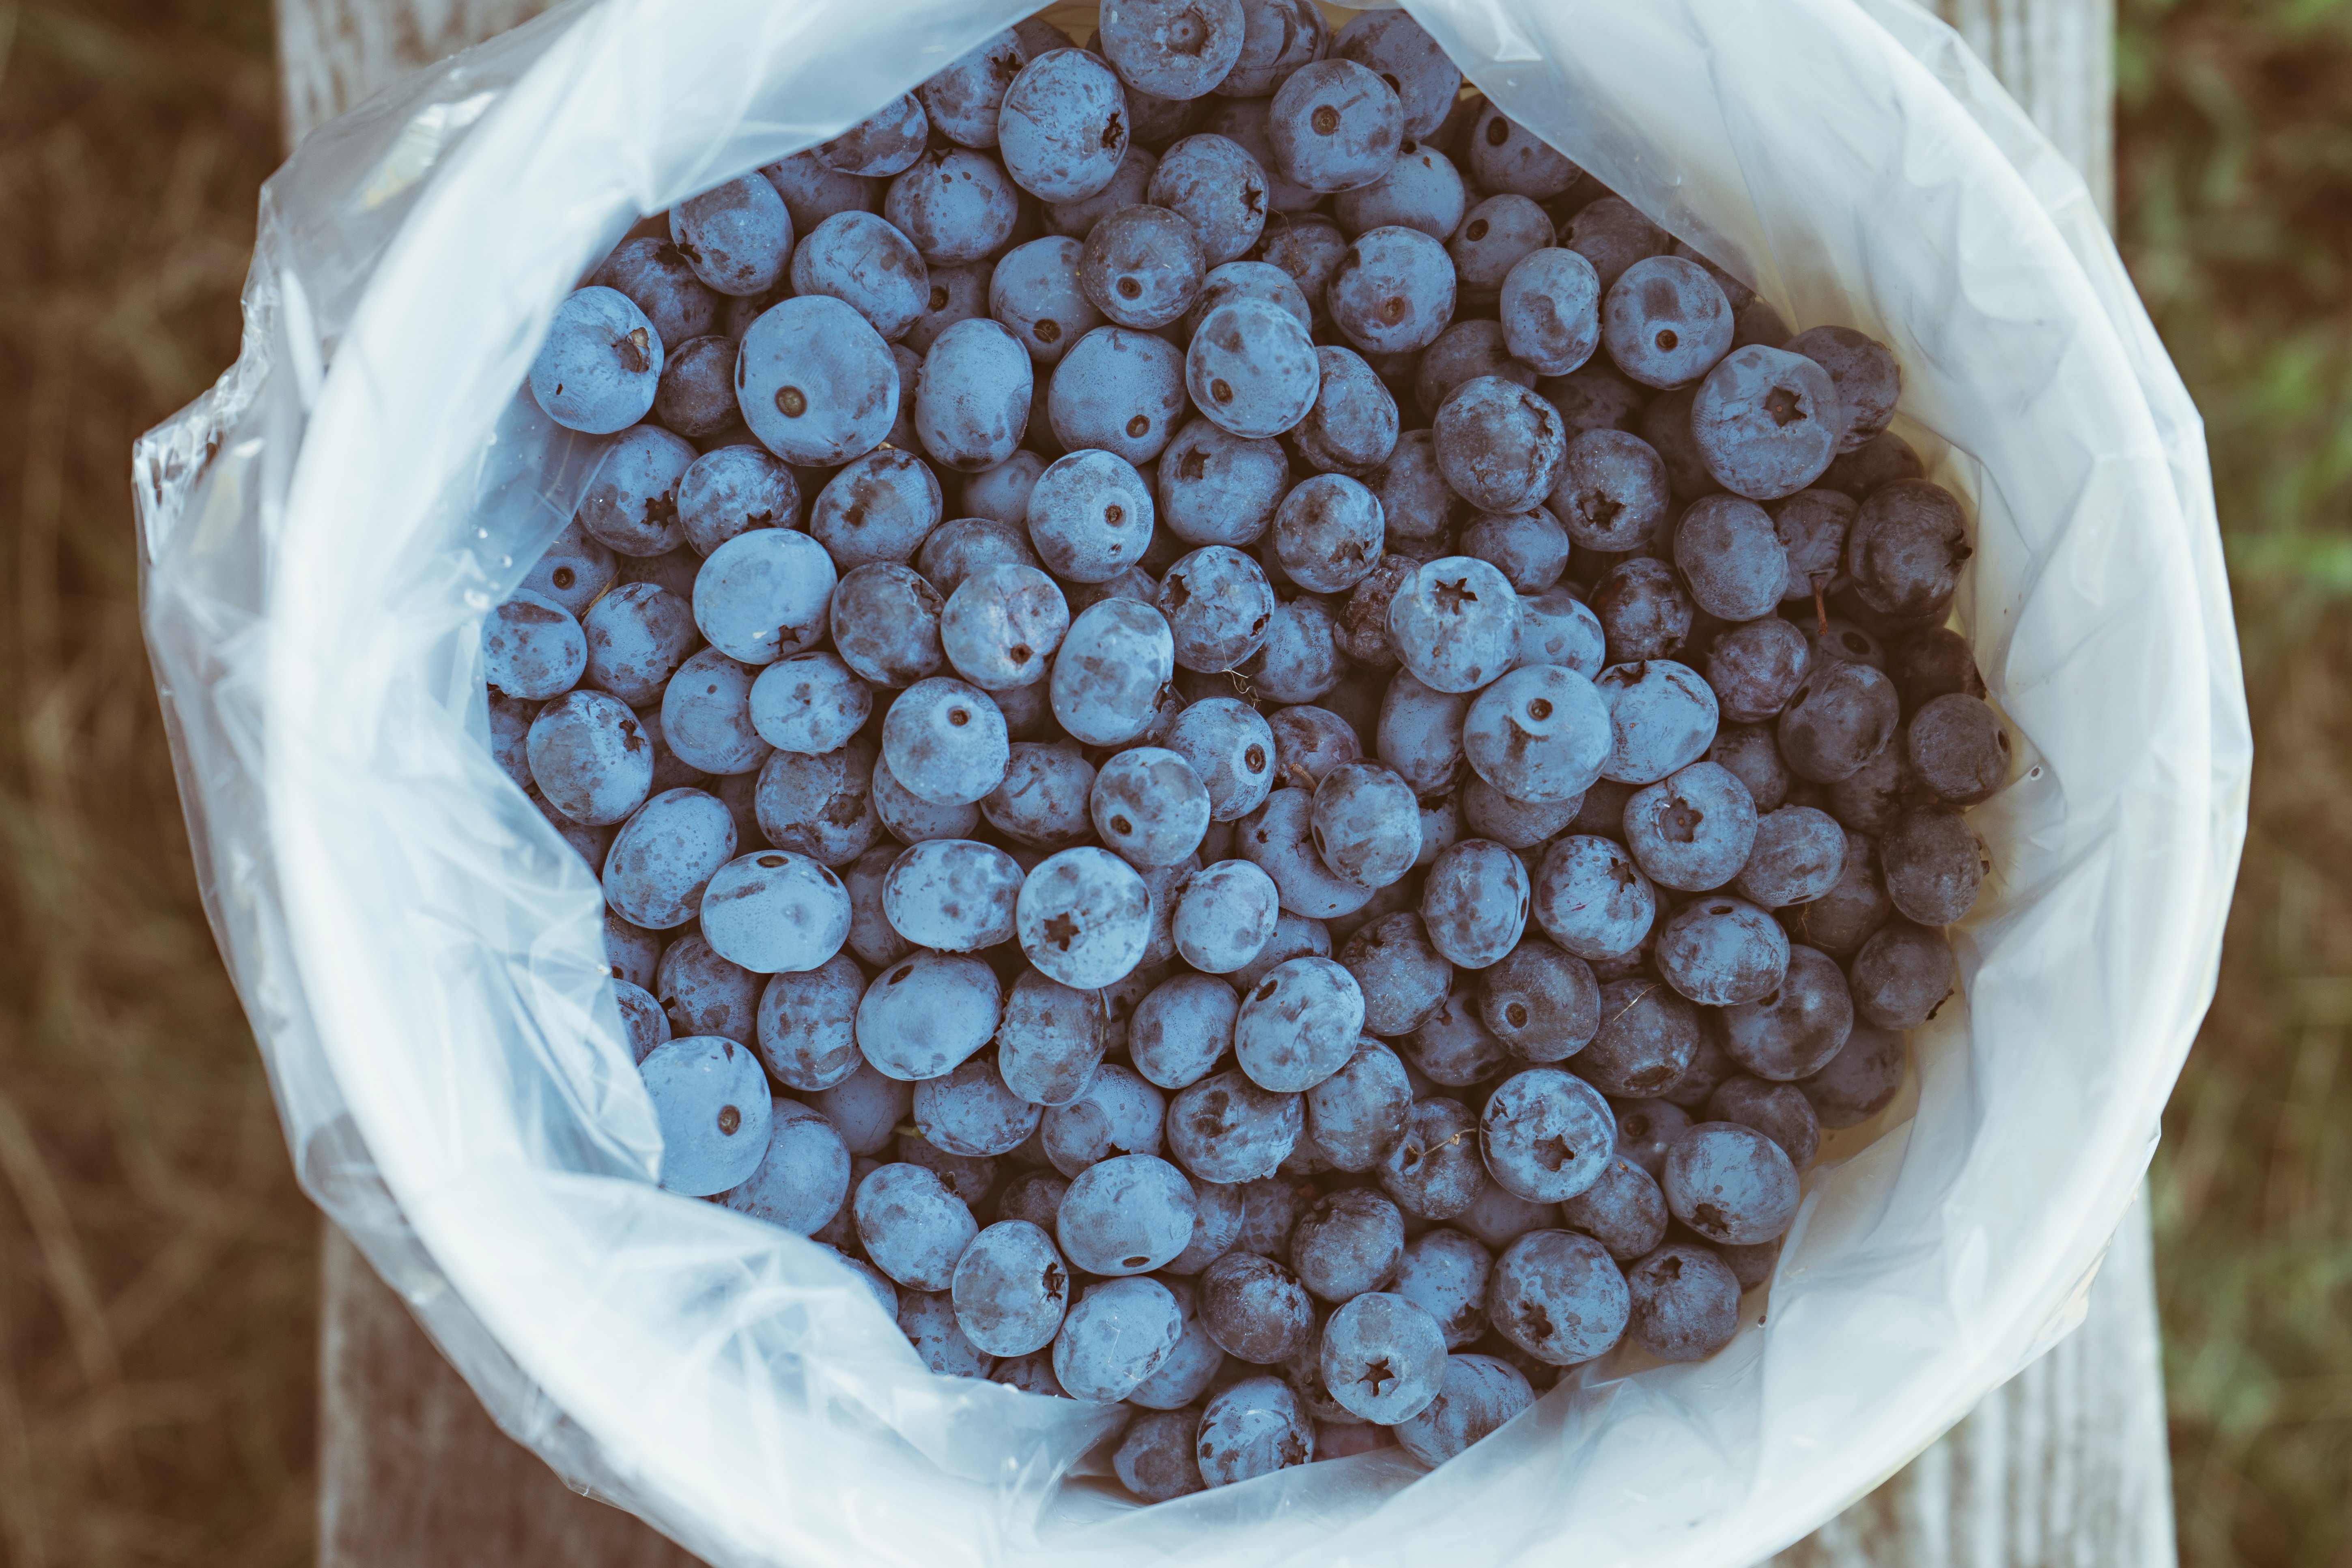
plant, wood, fruit, berry, sweet, plastic, food, harvest, produce, fresh, dessert, eat, delicious, health, close up, coconut, berries, nutrition, blueberries, fruits, healthy food, flavor, blurred background, high angle shot